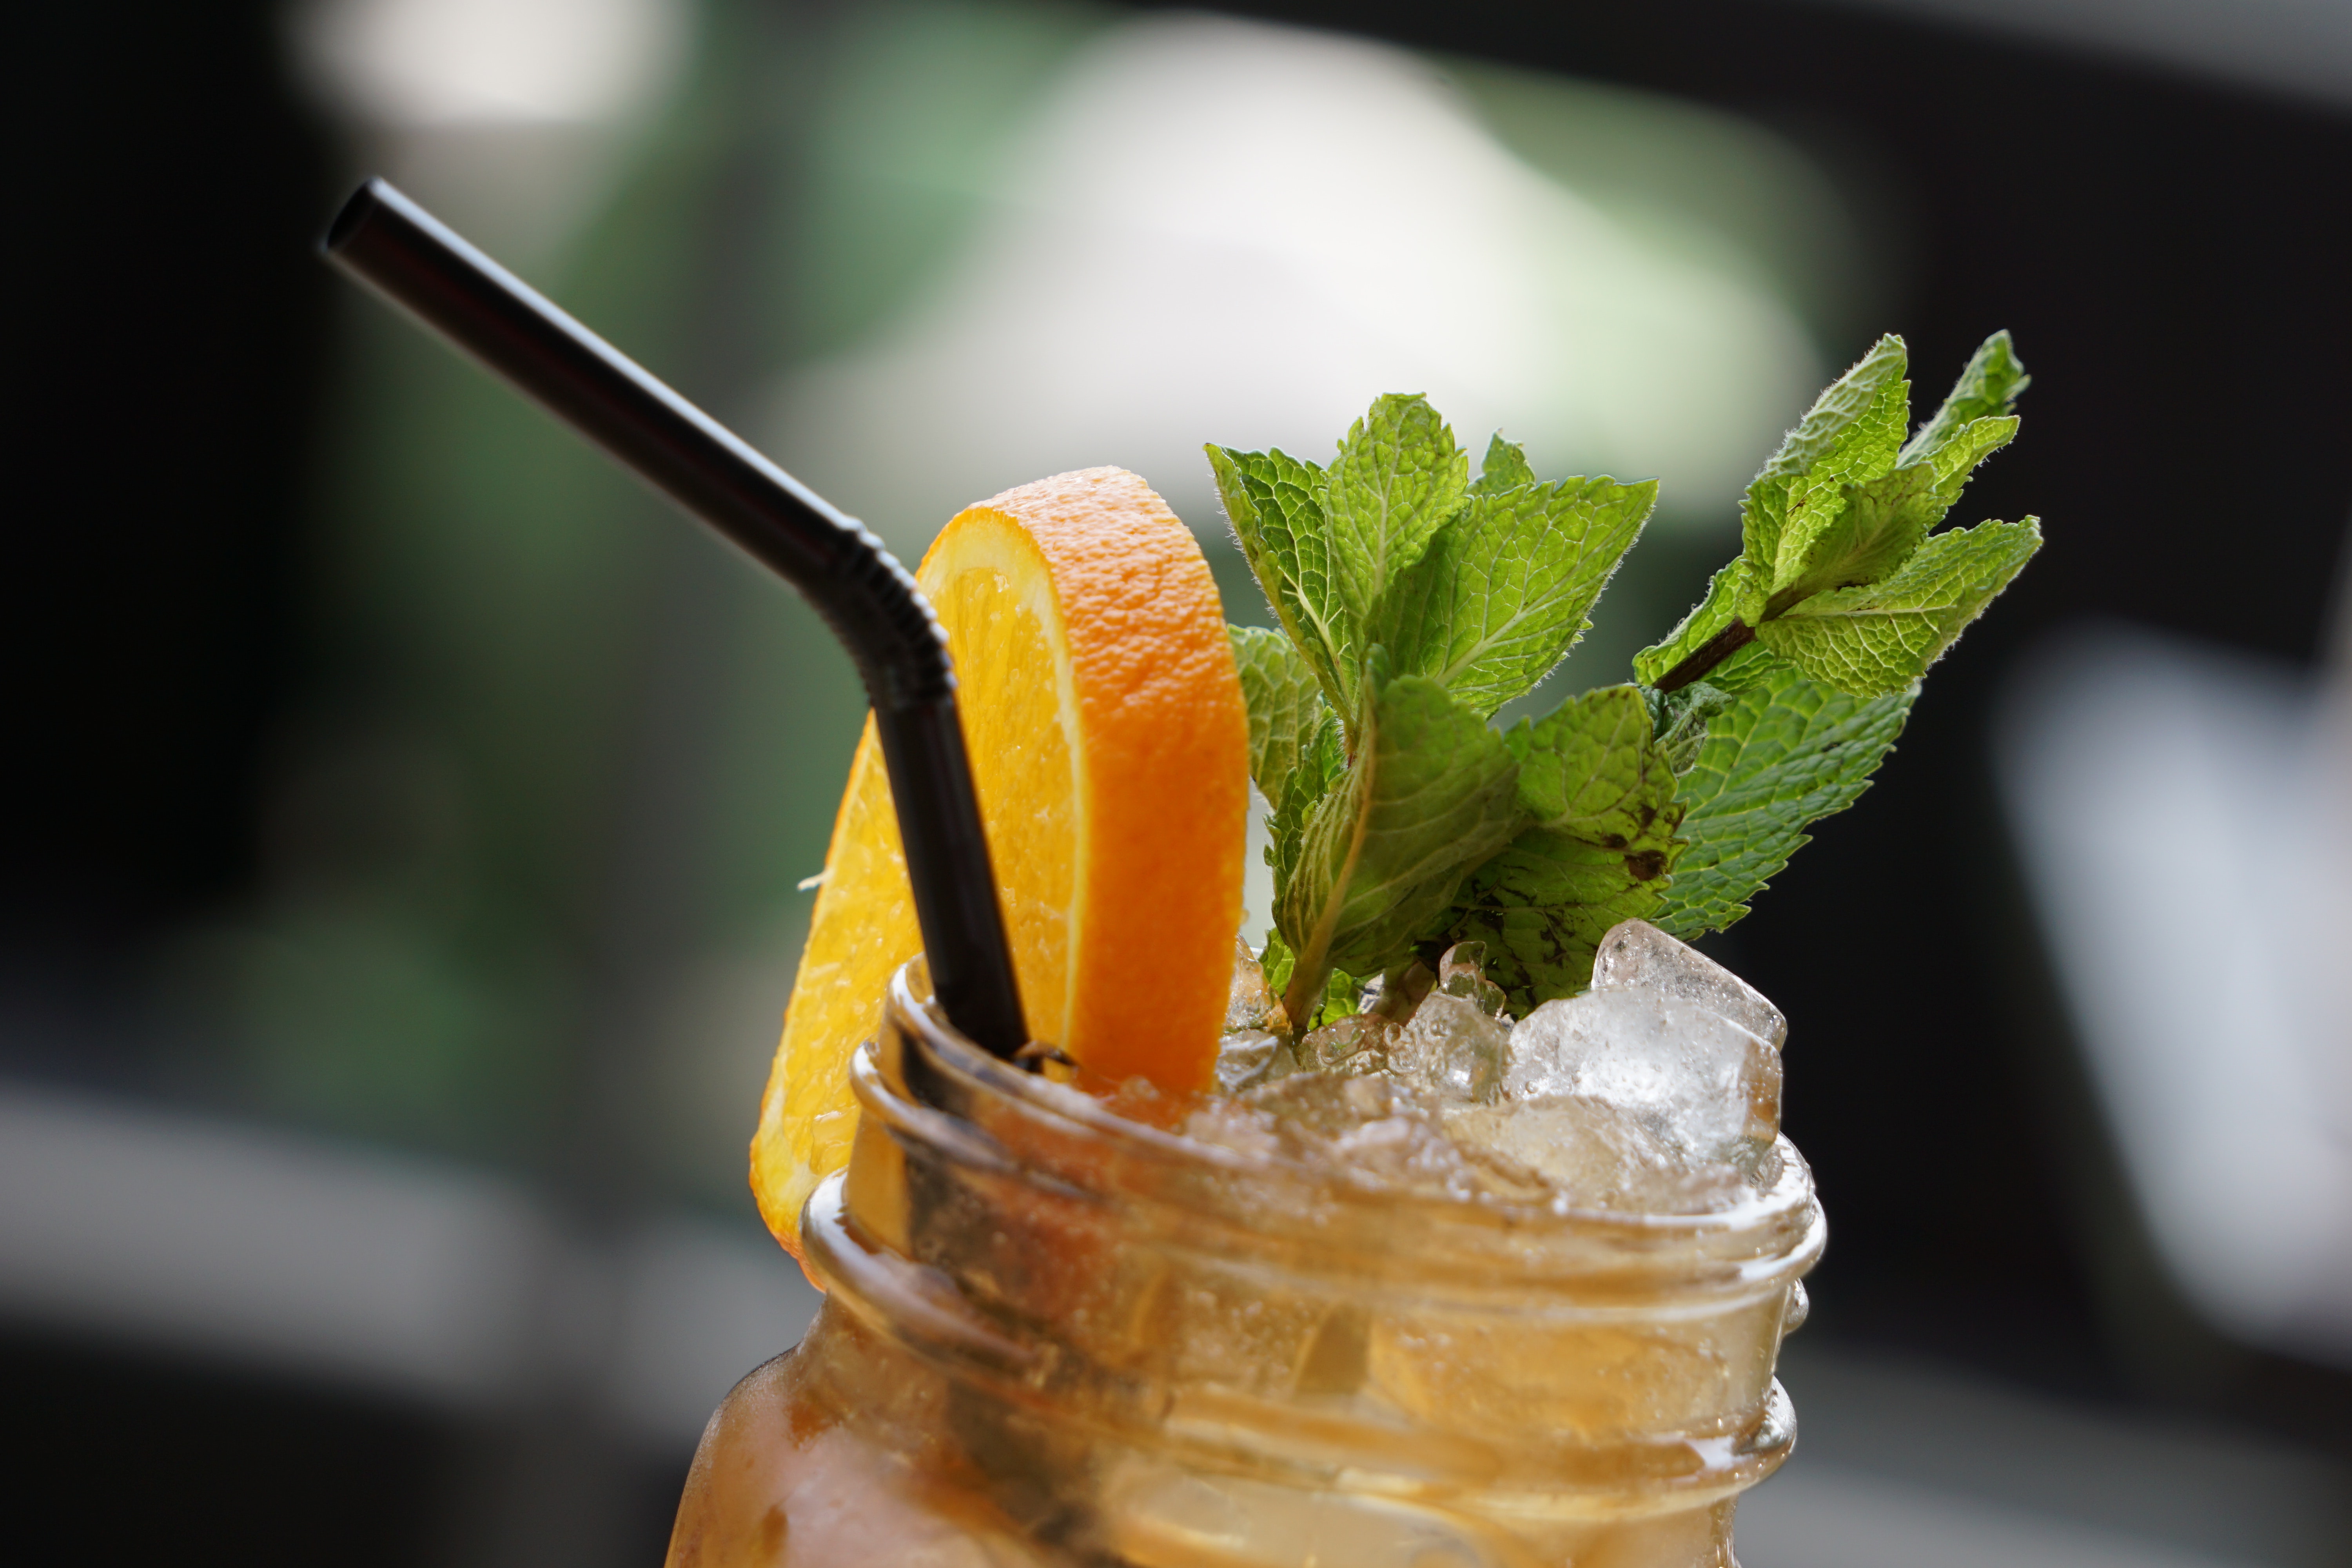
drink, food, Rum swizzle, mint julep, mojito, mai tai, cocktail garnish, non alcoholic beverage, garnish, ingredient, caipiroska, Pimm's, long island iced tea, cuisine, cocktail, fizz, sour, distilled beverage, spearmint, mint